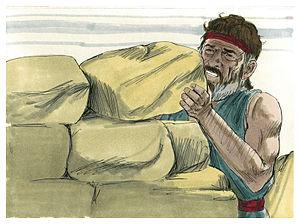
Illustration biblique du livre de la Genèse chapitre 35 עברית: 35 האיור המקראי של change me! פרק हिन्दी: {{{hi}}} अध्याय change me! की पुस्तक की बाइबिल चित्रण Bahasa Indonesia: Ilustrasi Alkitab dari Kitab Kejadian pasal 35 Italiano: Illustrazione biblica del libro della change me! Capitolo 35 日本語: change me!35章の本の聖書の実例 Jawa: Ilustrasi Alkitab saking Kitab Purwaning Dumadi pasal 35 한국어: change me! 35 장 장부의 성경 그림 Bahasa Melayu: Ilustrasi Alkitab dari Kitab Kejadian pasal 35